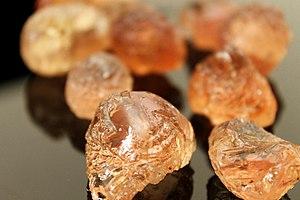
La gomme arabique est un exsudat de sève descendante solidifié, produit naturellement ou à la suite d’une incision sur le tronc et au pied d'arbres du genre Acacia sensu lato. Ce polysaccharide acide fortement ramifié est comestible et récolté principalement en Afrique saharienne. La gomme arabique est une matière première essentielle pour l'industrie agro-alimentaire et sert principalement d'émulsifiant, spécialement pour les huiles d'agrumes, de colloïde protecteur dans les émulsions et de supports pour les arômes. Son code ingrédient européen est E414.
Senegalia senegal, l'acacia du Sénégal ou gommier blanc, est une espèce d'arbres originaire d'Afrique appartenant à la famille des Fabacées.